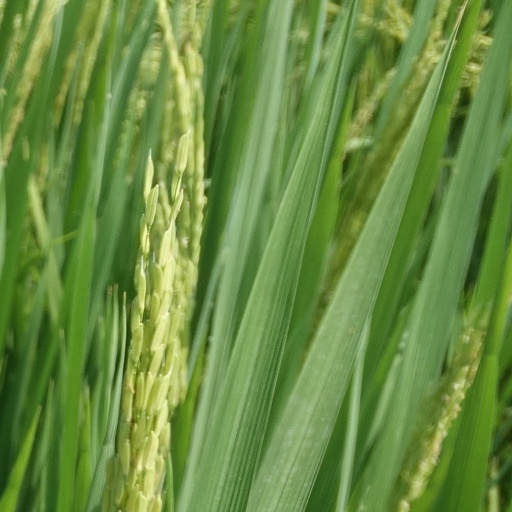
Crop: rice